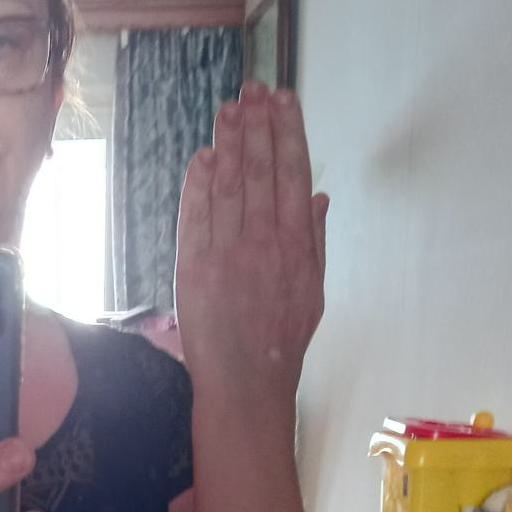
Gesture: stop_inverted